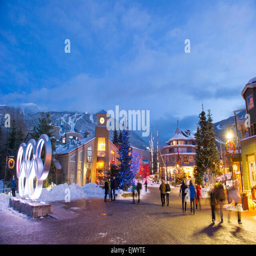
a city and olympic games rings at dusk in the winter